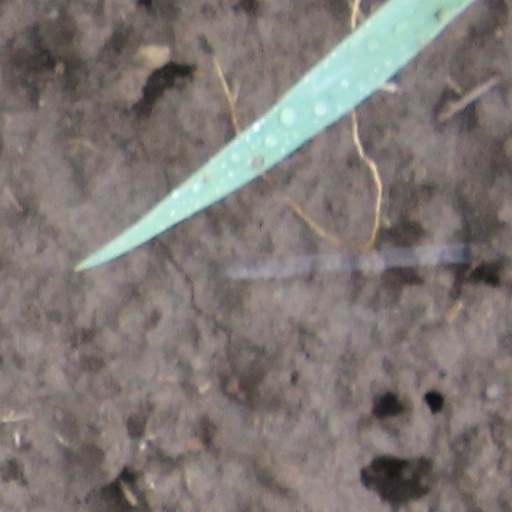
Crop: wheat